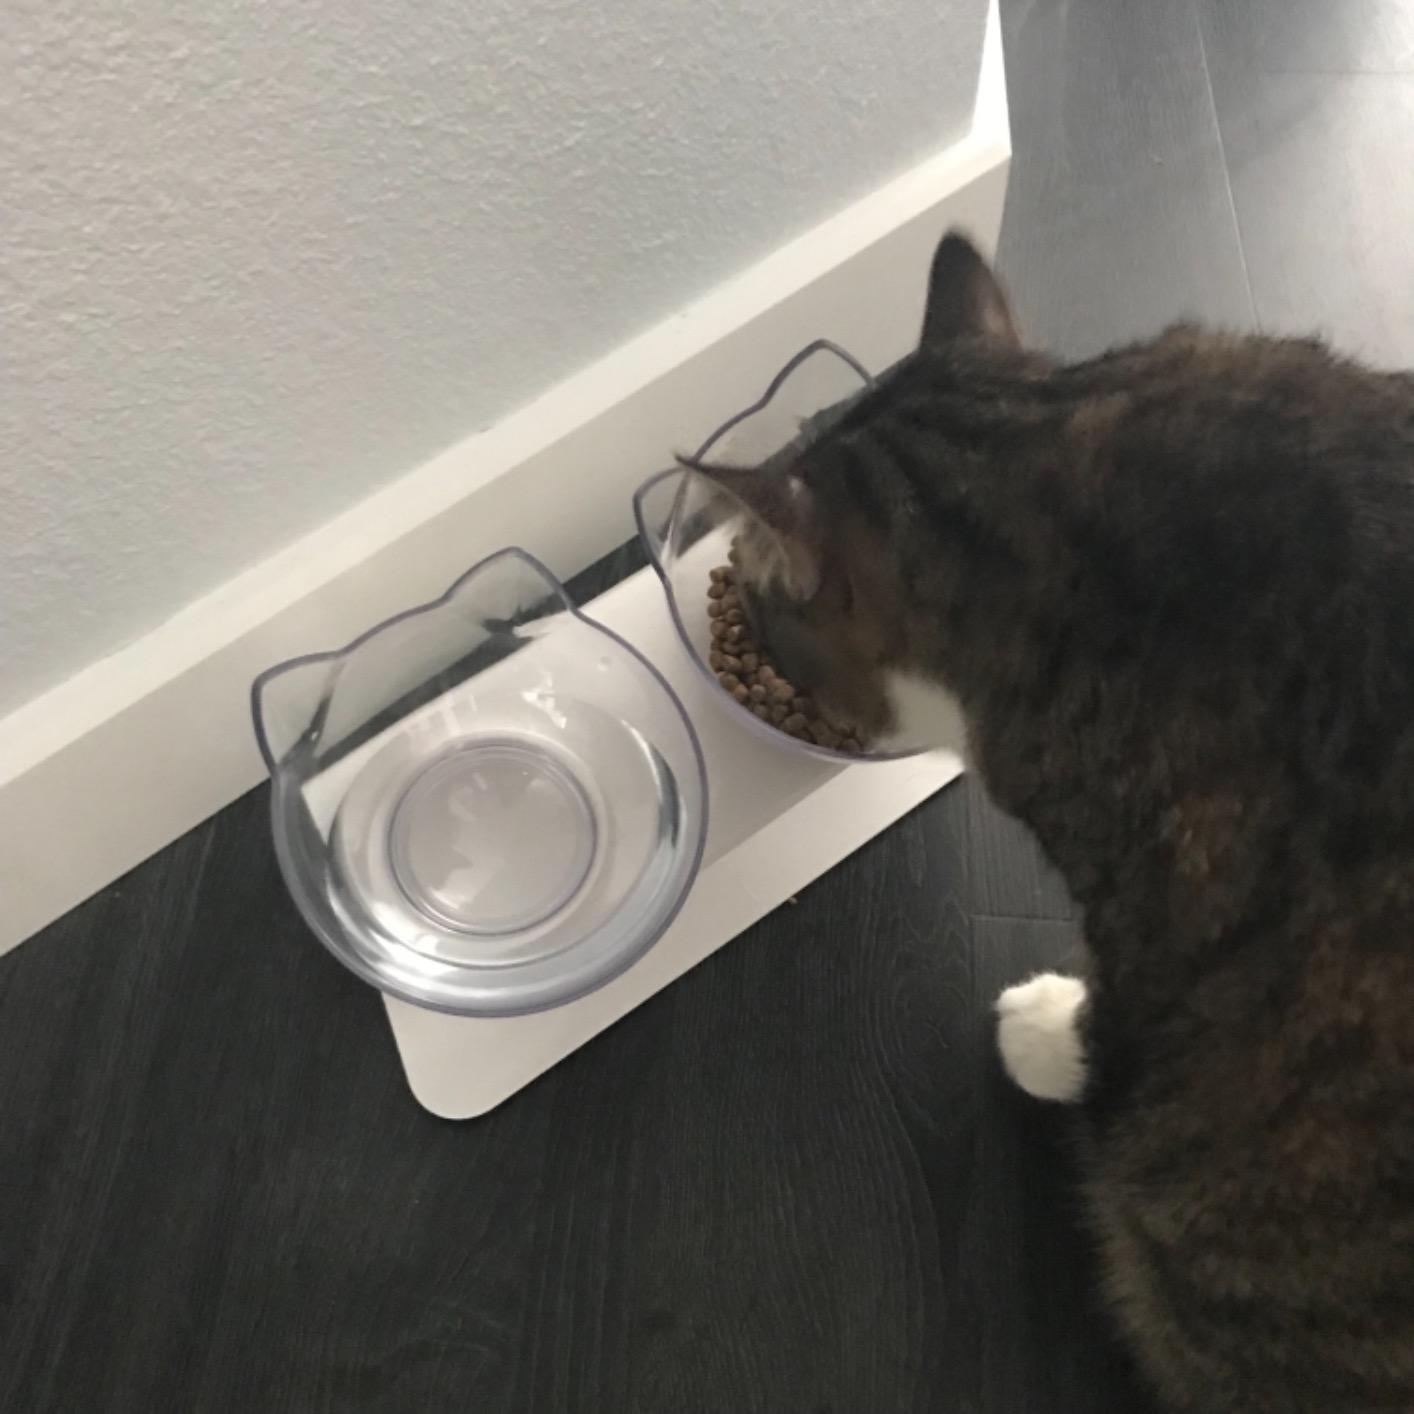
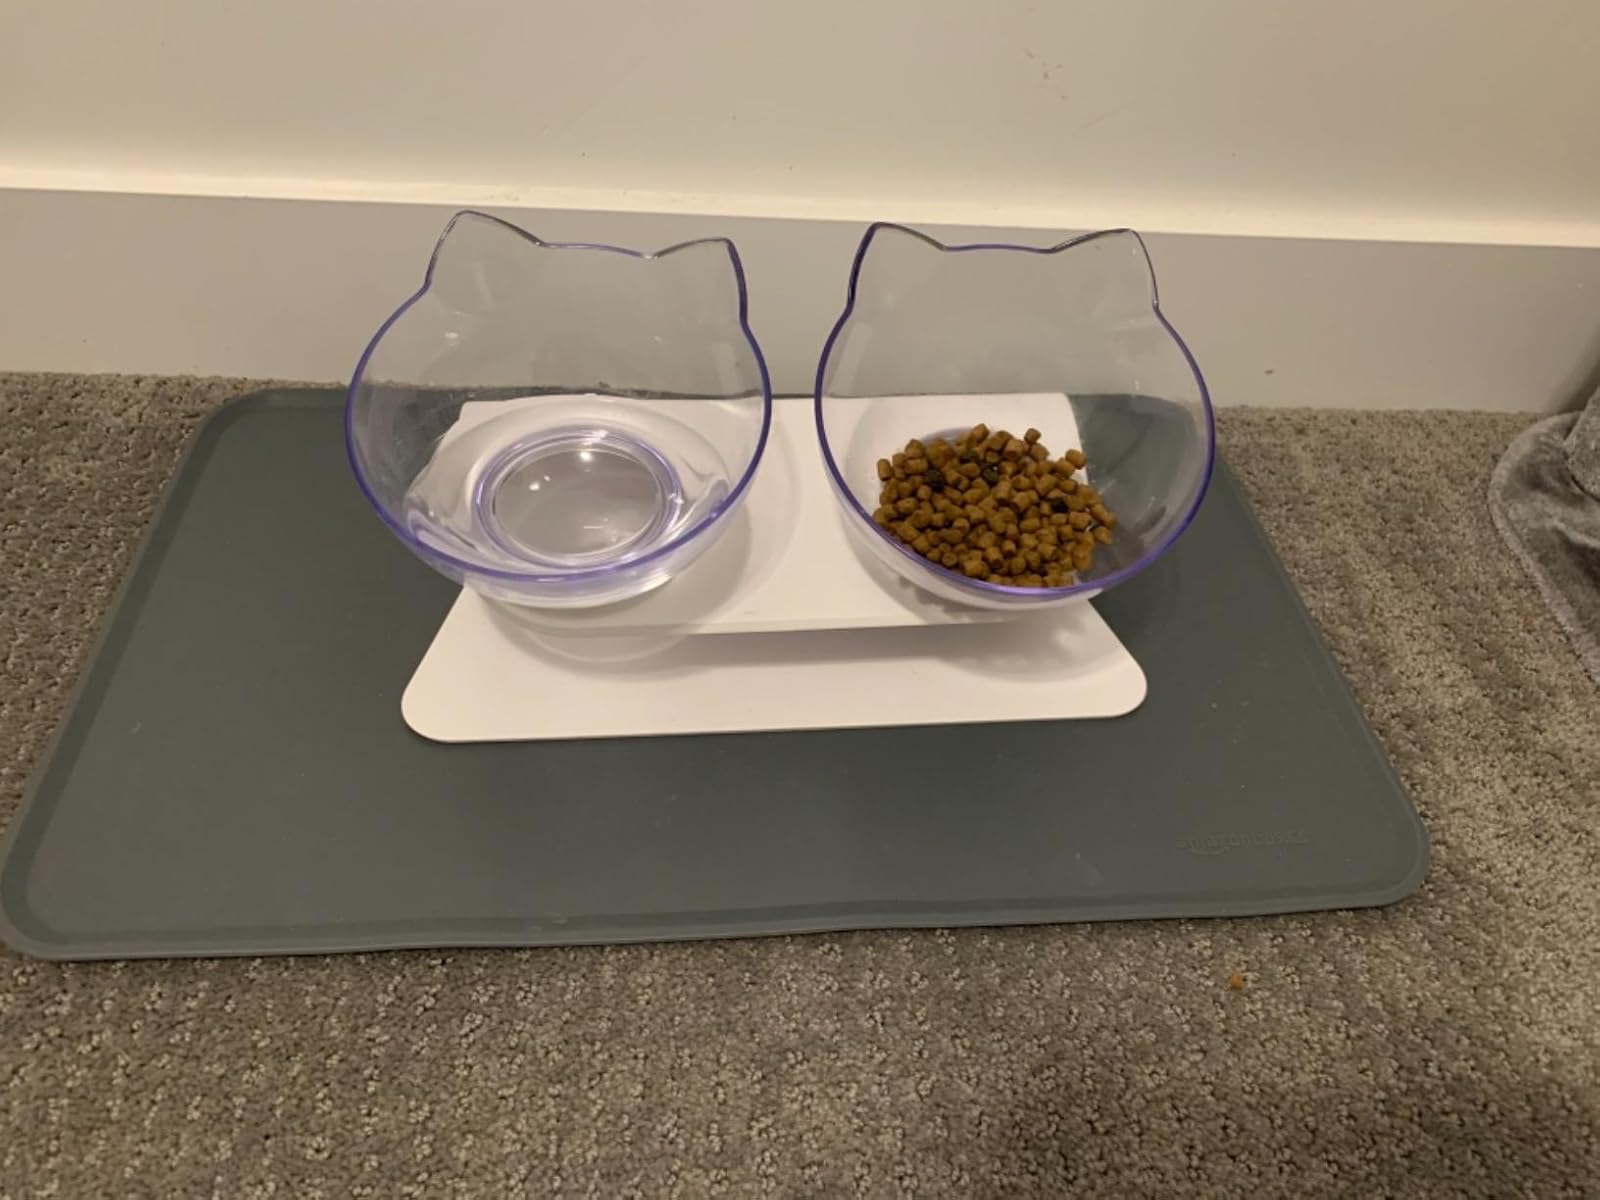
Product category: items_bowl
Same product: yes